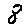
Label: 8